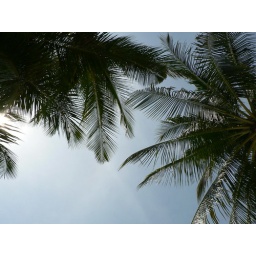
coconut trees in the sky